Mysorean invasion of Malabar

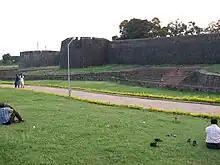
Palakkad Fort

In 1767, the whole of Malabar revolted again. Mysore's army of 4,000 men were defeated by 2,000 Kottayam Nairs in Northern Malabar. Mysorean garrisons were trapped by Nair rebels, who seized the countryside and ambushed Mysorean convoys and communications.